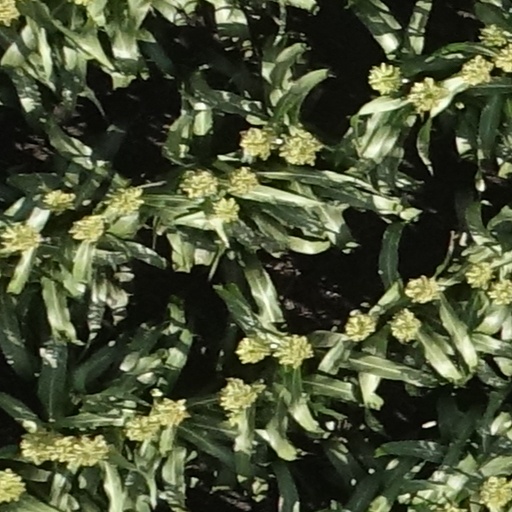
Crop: sorghum